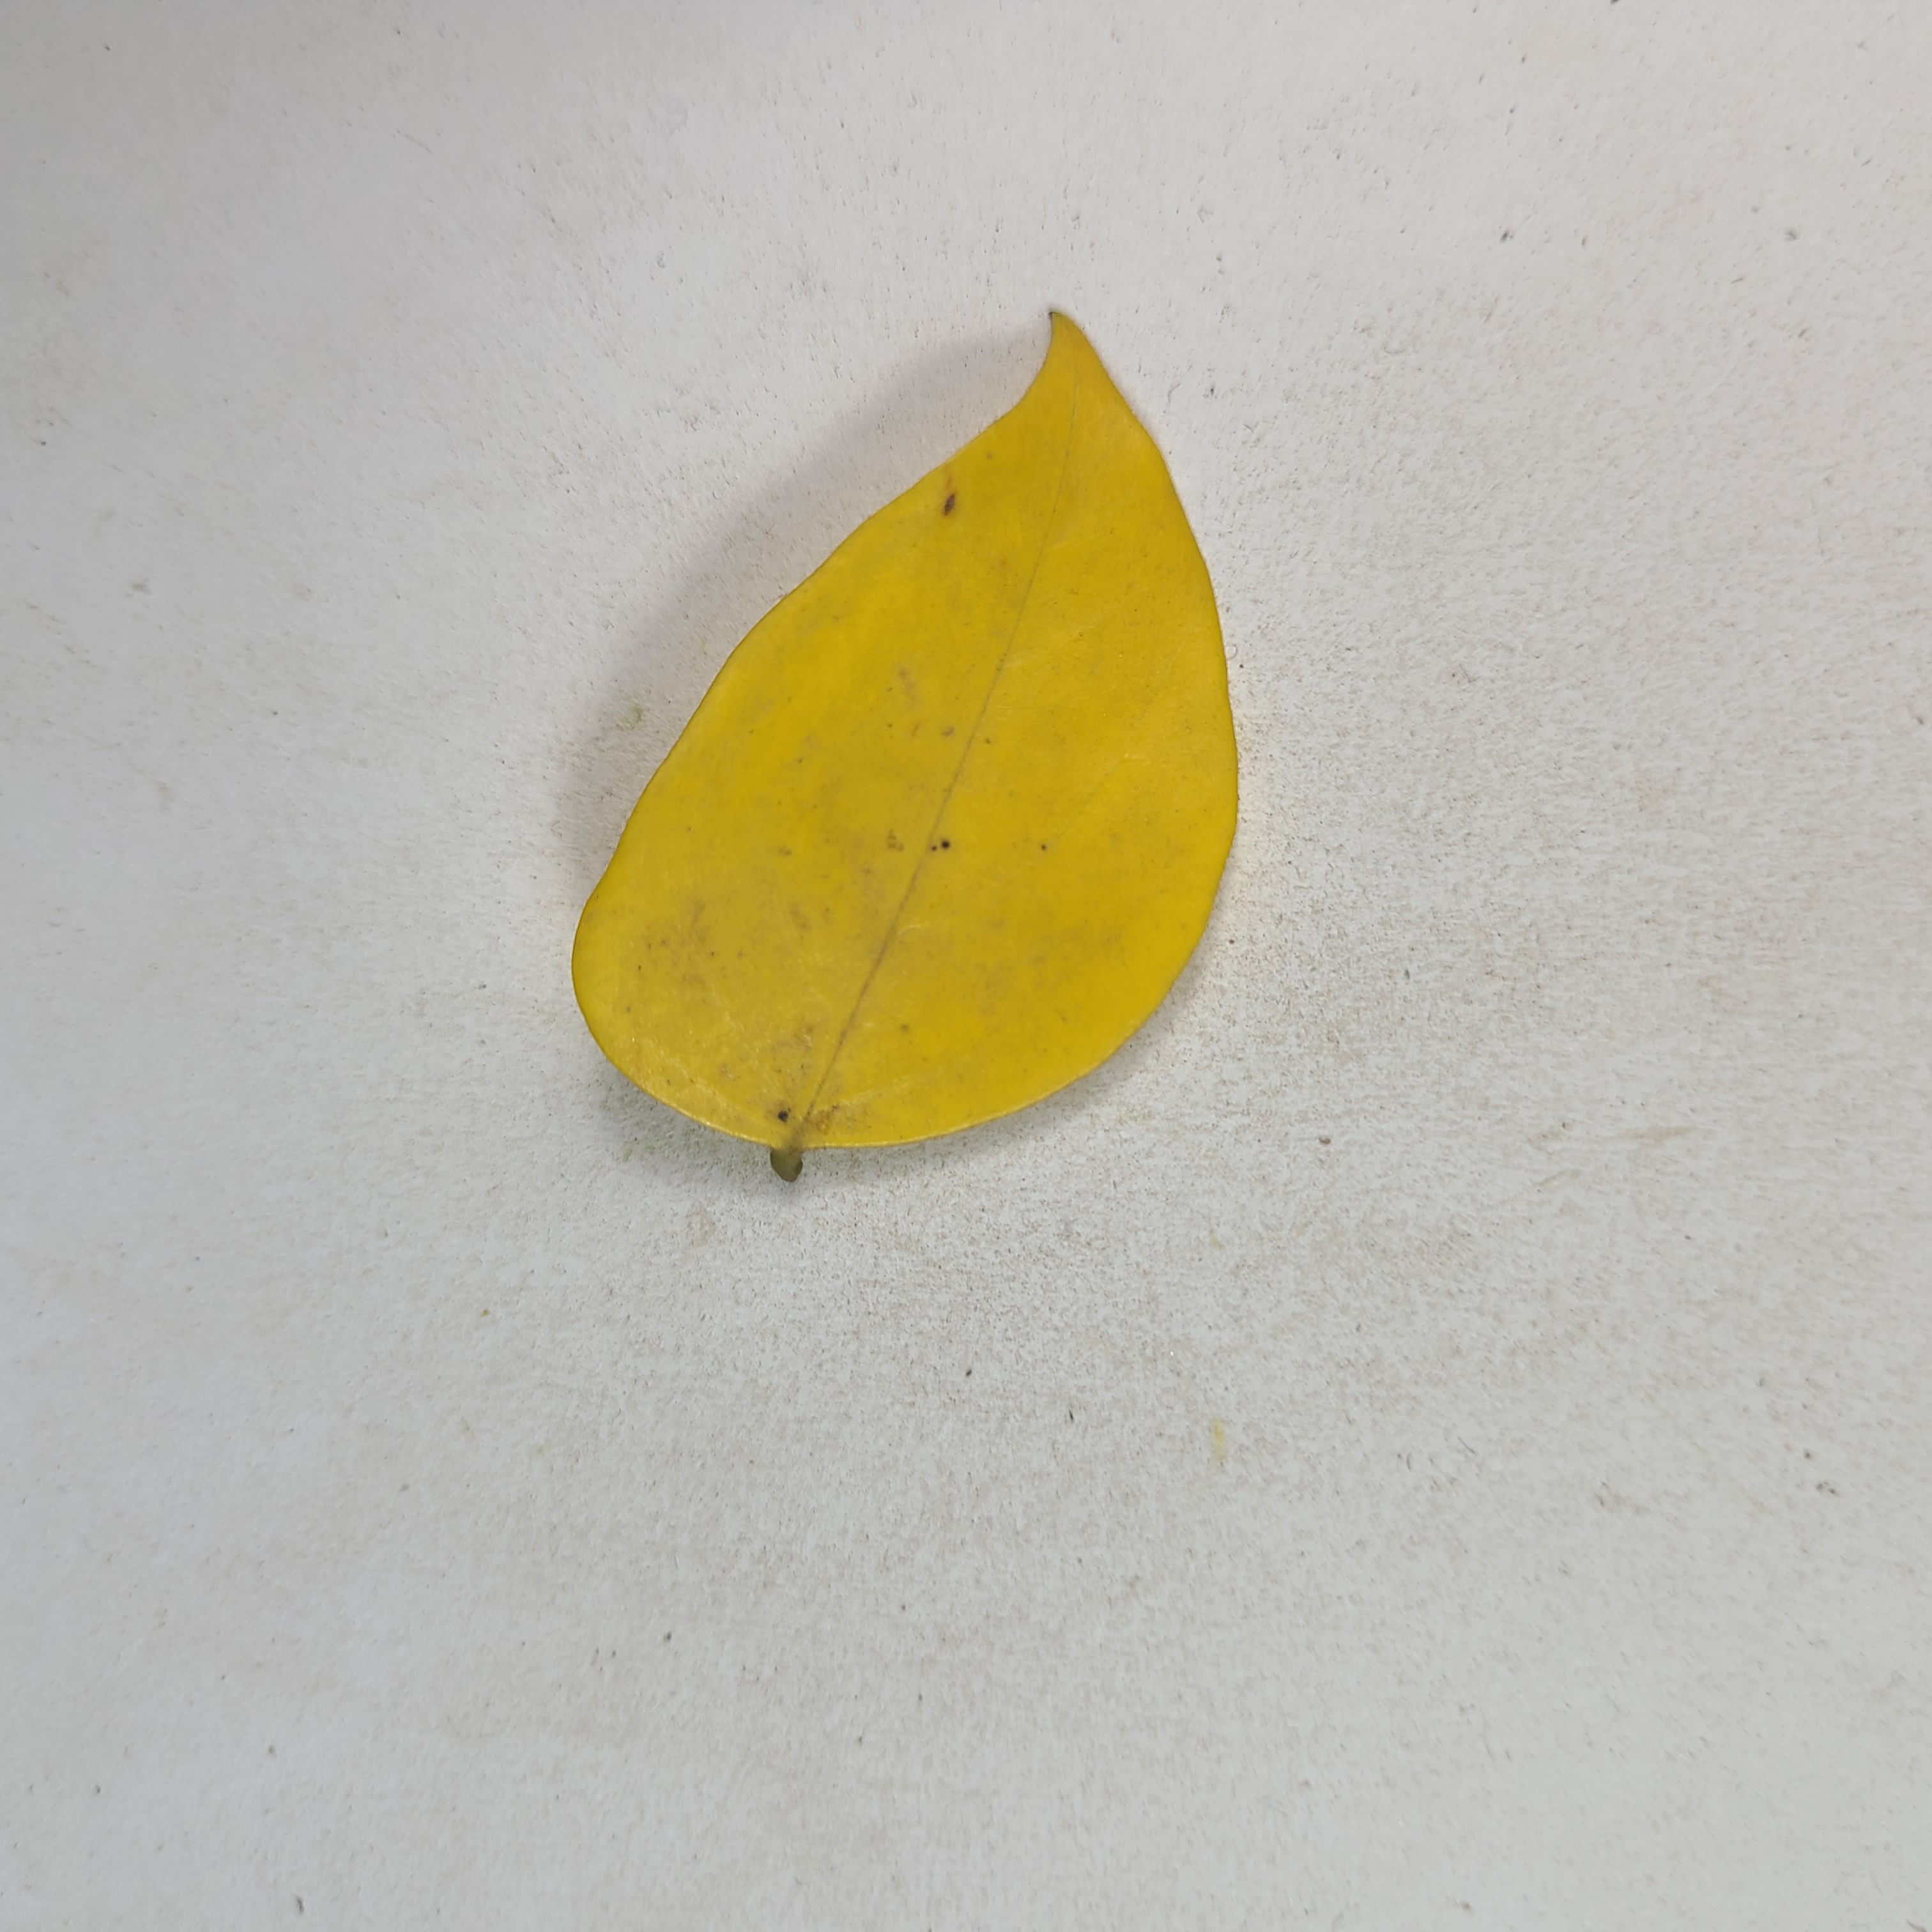
Label: Yellow Leaves